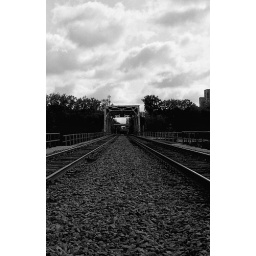
A train bridge across the Mississippi River in Minneapolis, MN.